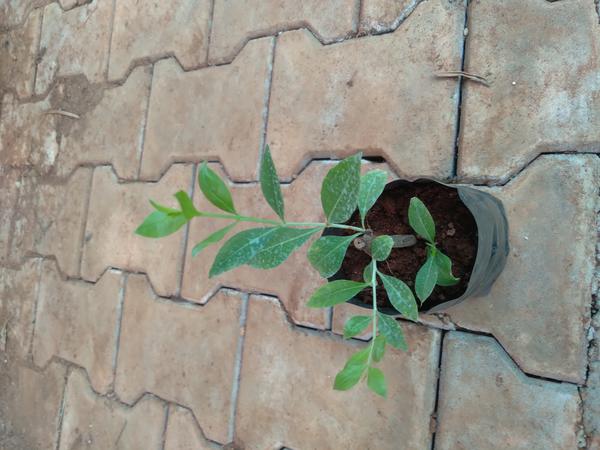
Plant: Henna